Saint Verhaegen

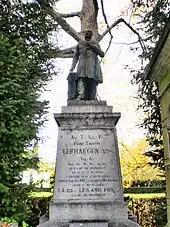
Placing flowers on Verhaegen's tomb in Brussels Cemetery by university faculty is part of the formal aspect of the celebration.

In following years, the students, with much fanfare and waving the flags of their respective student organisations, would form a long procession to pay homage to Verhaegen at his tomb and a monument in his honour. These celebrations continue to this day, although the students are now generally more concerned with drinking in the streets; the honouring of Verhaegen is done largely by faculty and leaders of the student organisations and is more formal and official. In the last few years, a revival of the formalities has occurred due to several restrictions imposed by the city council. Students get the day off for the events; no classes are scheduled that day.